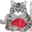
Label: cat